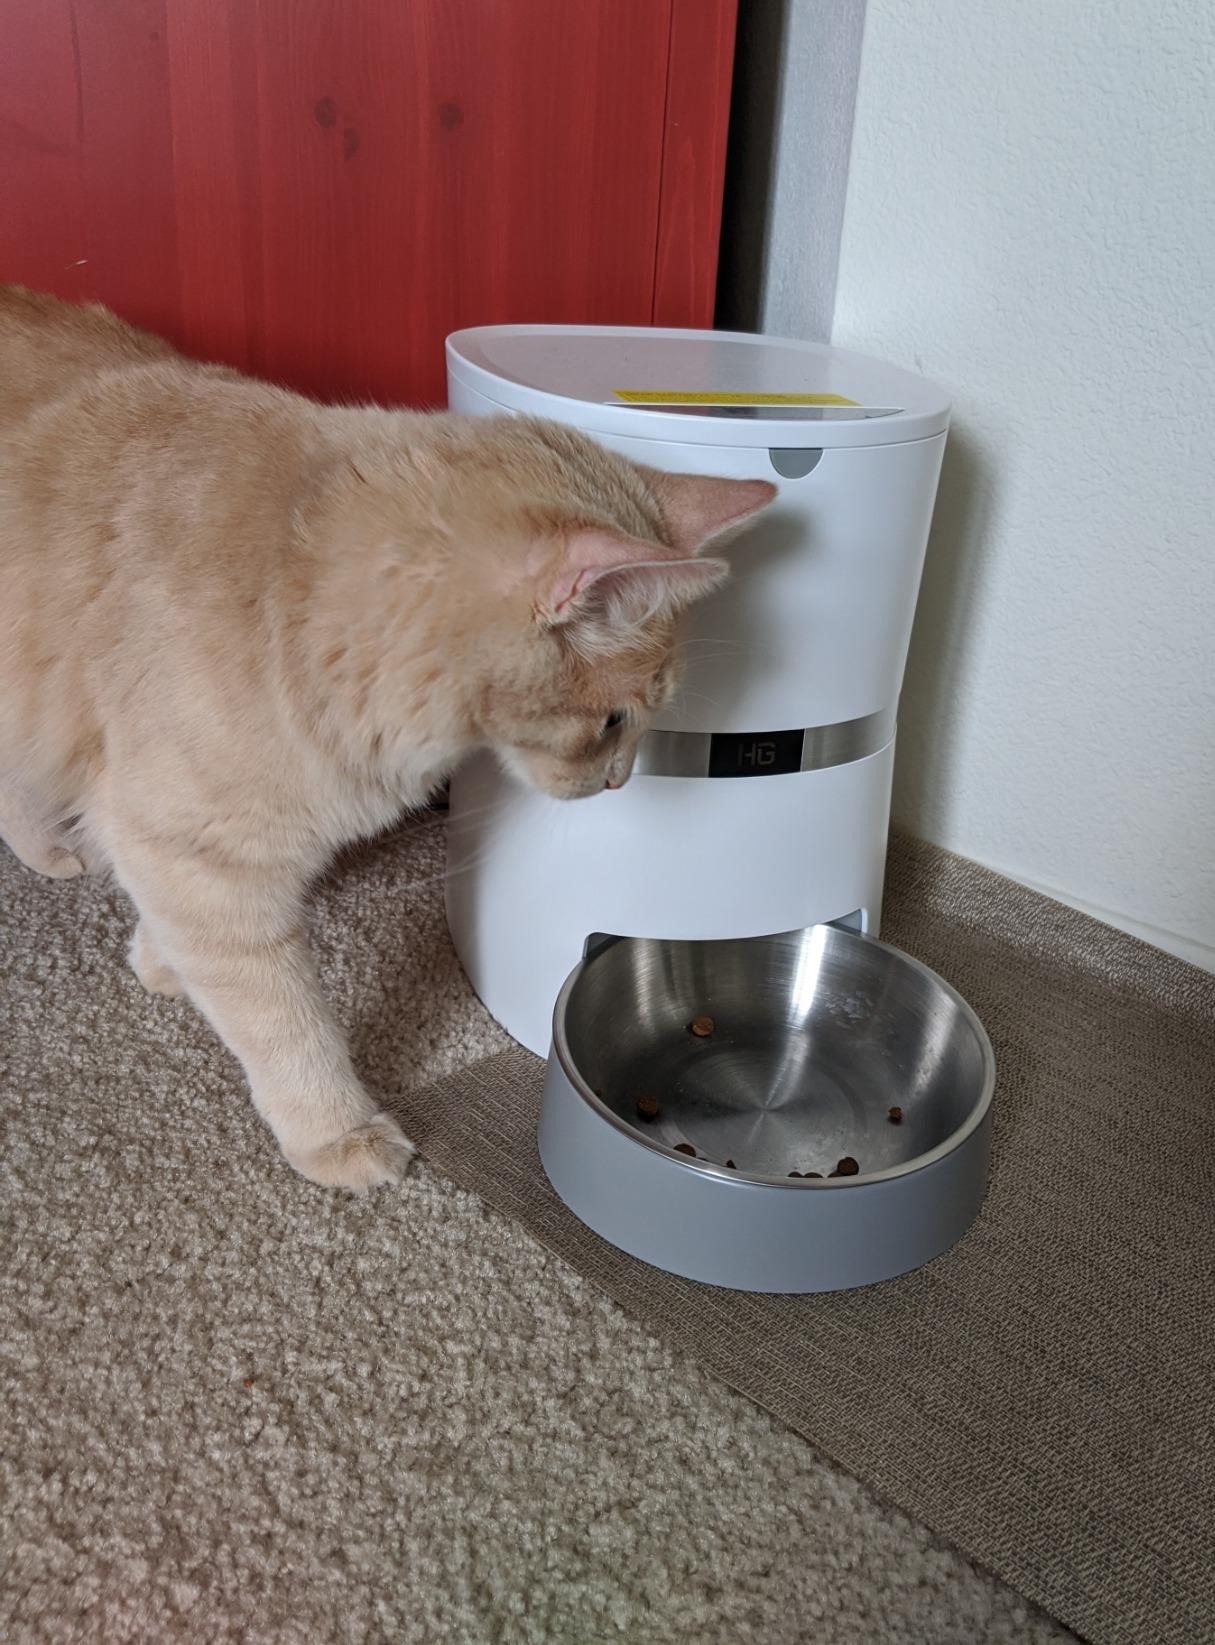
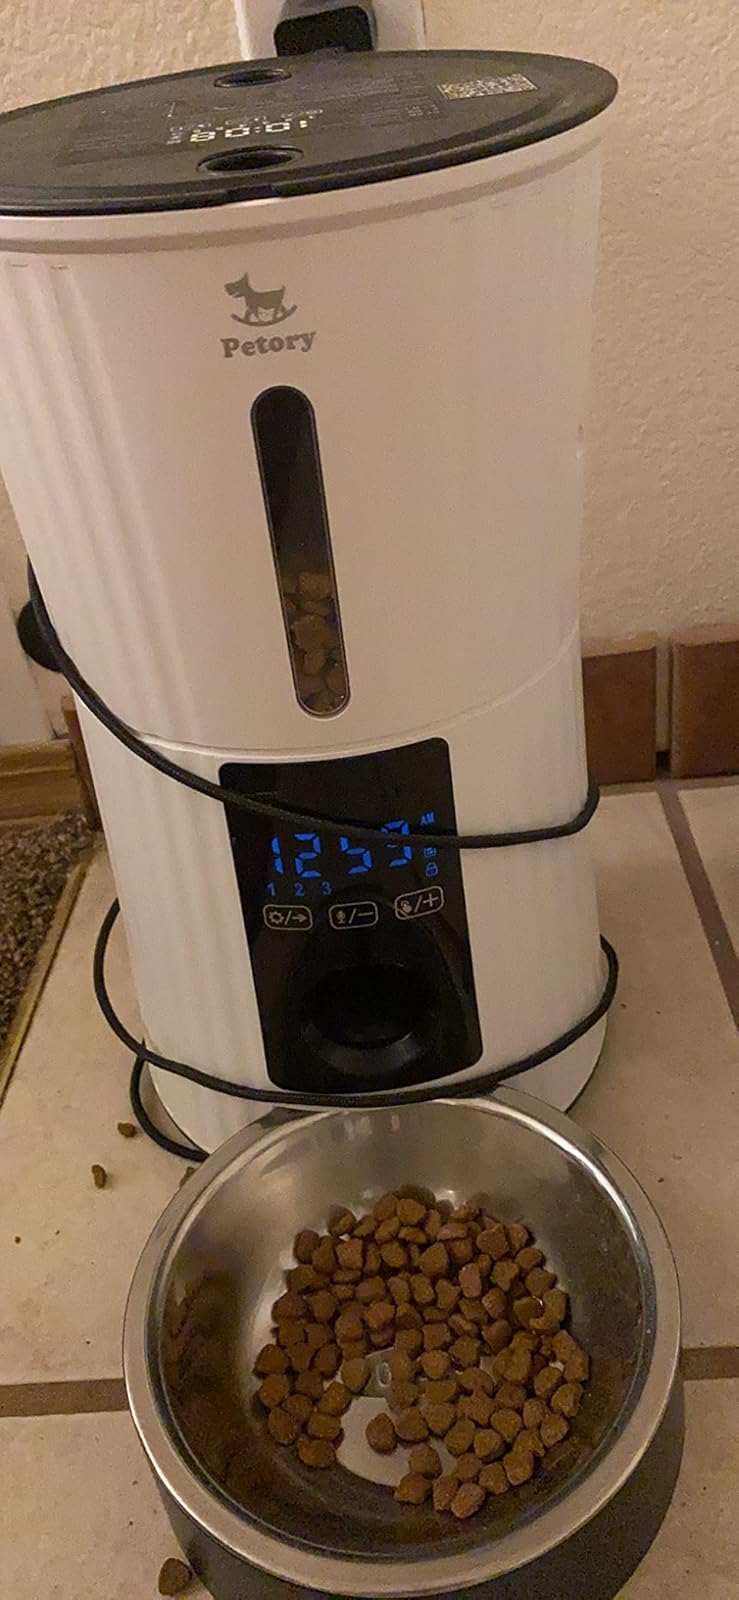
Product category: items_feeder
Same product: no